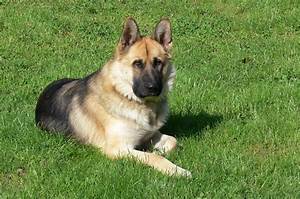
Label: dog